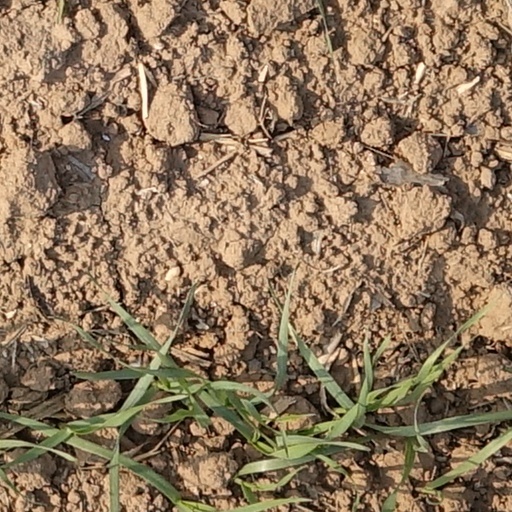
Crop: wheat